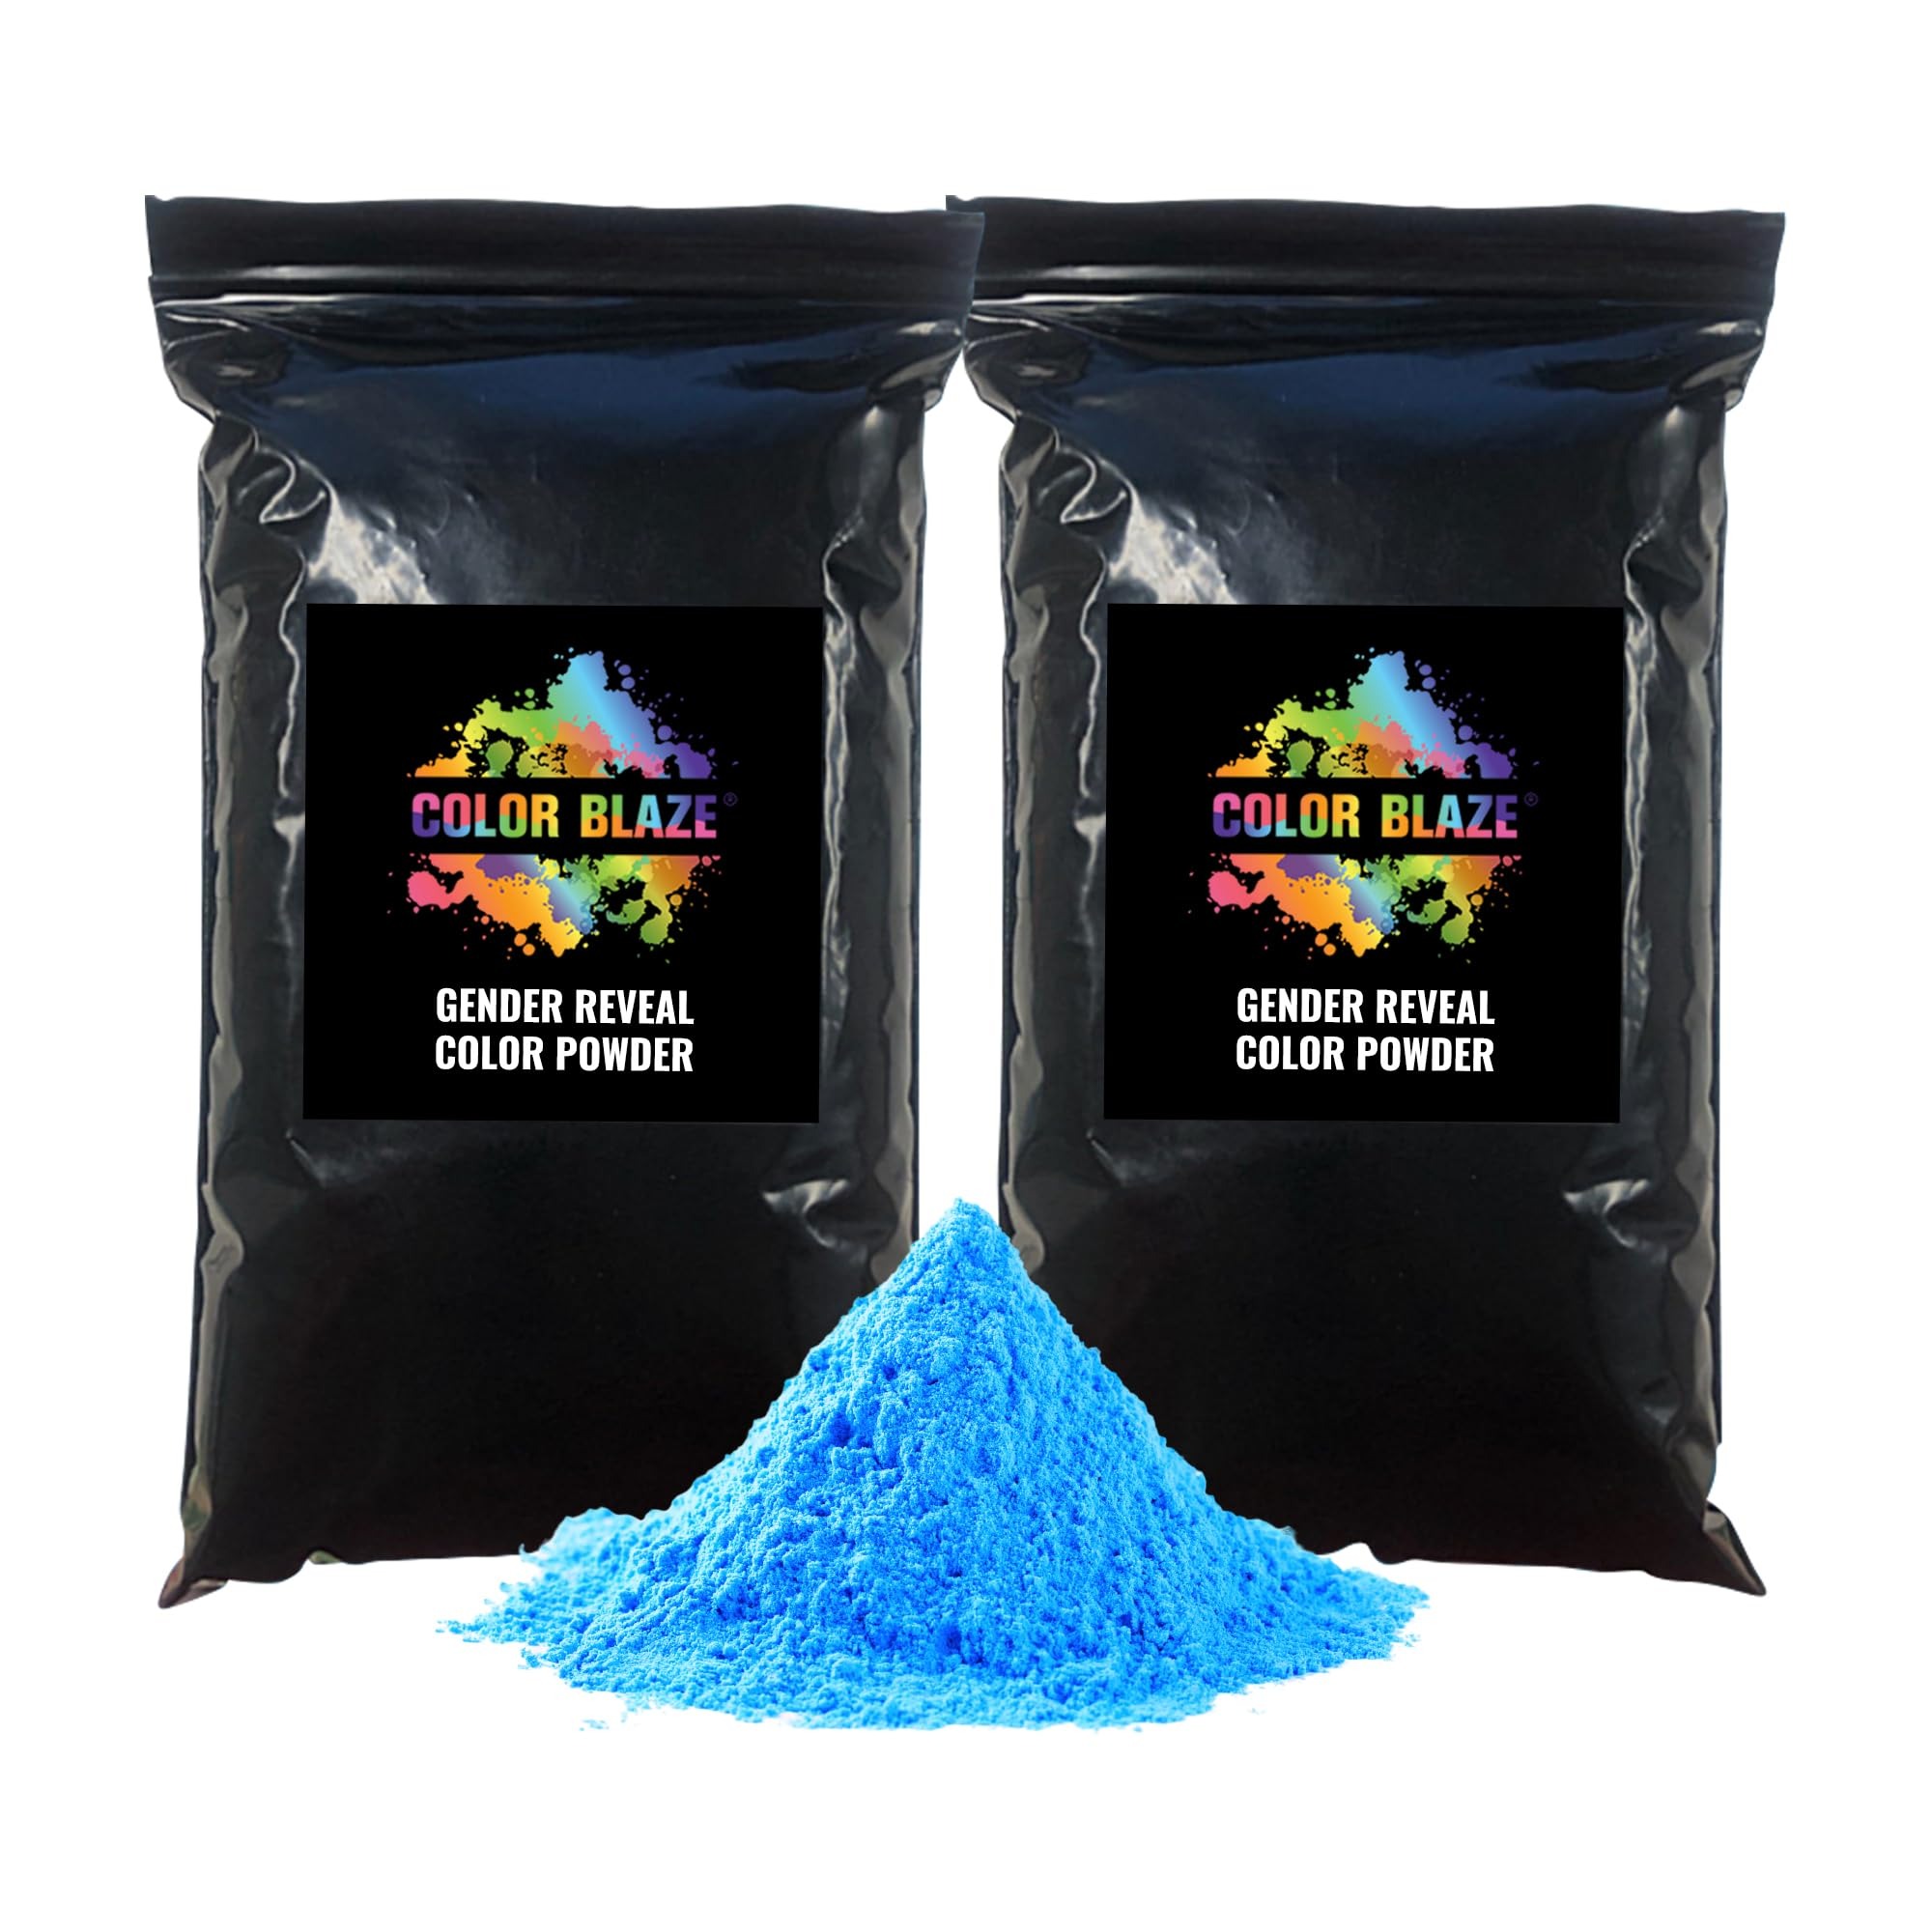
Item Name: Color Blaze Black-Out Baby Gender Reveal Powder - 2lbs of Blue Colored Powder for Boy, Perfect for Car, Motorcycle Burnout, Toss, Photoshoot, Reveal Party & Festival - Pack of 2 Bags with 1 lb - Blue
Bullet Point 1: 🖤 DISCREET & READY-TO-USE PACKAGING: Keep the gender reveal surprise intact with our discreet black-out packaging. You'll receive two 1 lb bags of vibrant blue color powder in black-out bags, complete with double-sided tape for easy peel-and-stick use. Enjoy a stress-free setup!
Bullet Point 2: 🖤 VIVID & EYE-CATCHING COLOR: Make your baby's gender reveal unforgettable with our brightest blue color powder, ensuring a spectacular burst from chameleon blasters, confetti poppers, or balloons. Trust the color powder pros for a standout reveal!
Bullet Point 3: 🖤 EASY TO CLEAN UP: Shake off any excess powder and throw your clothes in the washing machine. Color Blaze powder is designed to wash out of most fabrics. We do suggest wearing cotton material and leaving your fancy clothes at home. Our color powder is safe on skin and hair and will wash away with a shower or two. The powder is environmentally safe and will wash out of grass and concrete with a leaf blower or water.
Bullet Point 4: 🖤 SAFE, WASHABLE & ECO-FRIENDLY: Our color powder is crafted from 100% food-grade cornstarch, baking soda, and FD&C approved dyes, making it safe, non-toxic, and washable from most fabrics. Celebrate without worry, knowing it's gentle on the environment.
Bullet Point 5: 🖤 VERSATILE FUN FOR ANY EVENT: Our powder is perfect not only for gender reveals but also for outdoor activities like holi parties, color runs, birthday celebrations, summer camps, youth group events, and fundraisers. Elevate any event with a burst of color and excitement!
Product Description: 2 Pounds Blue Color Black Out Package - the ultimate gender reveal color in secret discreet packaging for creating unforgettable memories! Perfect for baby reveals, color tosses, car exhaust, or tire burnouts, our blue powder kit is designed for versatility. Expecting twins or unsure of the gender yet? Opt for our pink and blue combo package to celebrate both possibilities! As the #1 supplier of gender reveal powder, Color Blaze is committed to providing high-quality, organic chalk paint for your boy or girl reveals. We offer bulk color powder and individual packets for every event, from small parties to large-scale gatherings. Our user-friendly and throwable color blasters, poppers, and balloons make photography and decorations a breeze.
Value: 32.0
Unit: Ounce

Price: 25.99